Silas H. Hodges

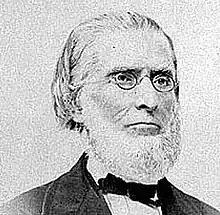
Hodges, circa 1865

Silas H. Hodges (January 12, 1804 – April 21, 1875) was a Vermont attorney, clergyman and politician who served as State Auditor and Commissioner of the U.S. Patent Office.